Manicouagan River

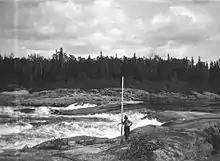
Surveying the Manicouagan River at the first falls, 1919

At the end of August 1535, Jacques Cartier, while sailing south, noted the mouth of this large river but gave it no name. In June 1664, Jesuit Henri Nouvel was the first missionary to travel upstream of the "Grand Manikouaganistikou River that the French call "rivière Noire" because of its depth". The next year, he "returned to the mouth of the Manicoüagan in June." The river's spelling has remained fairly constant from then on.